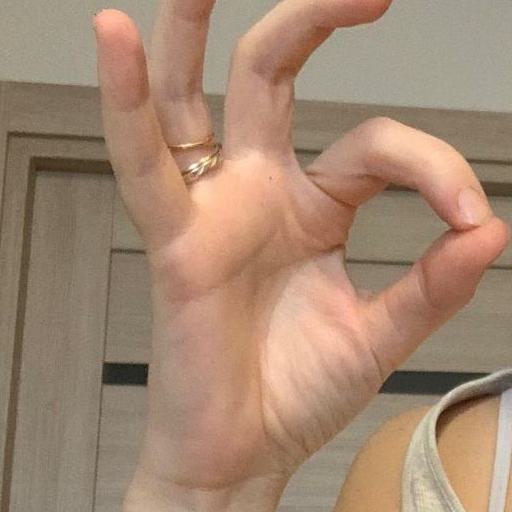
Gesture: ok